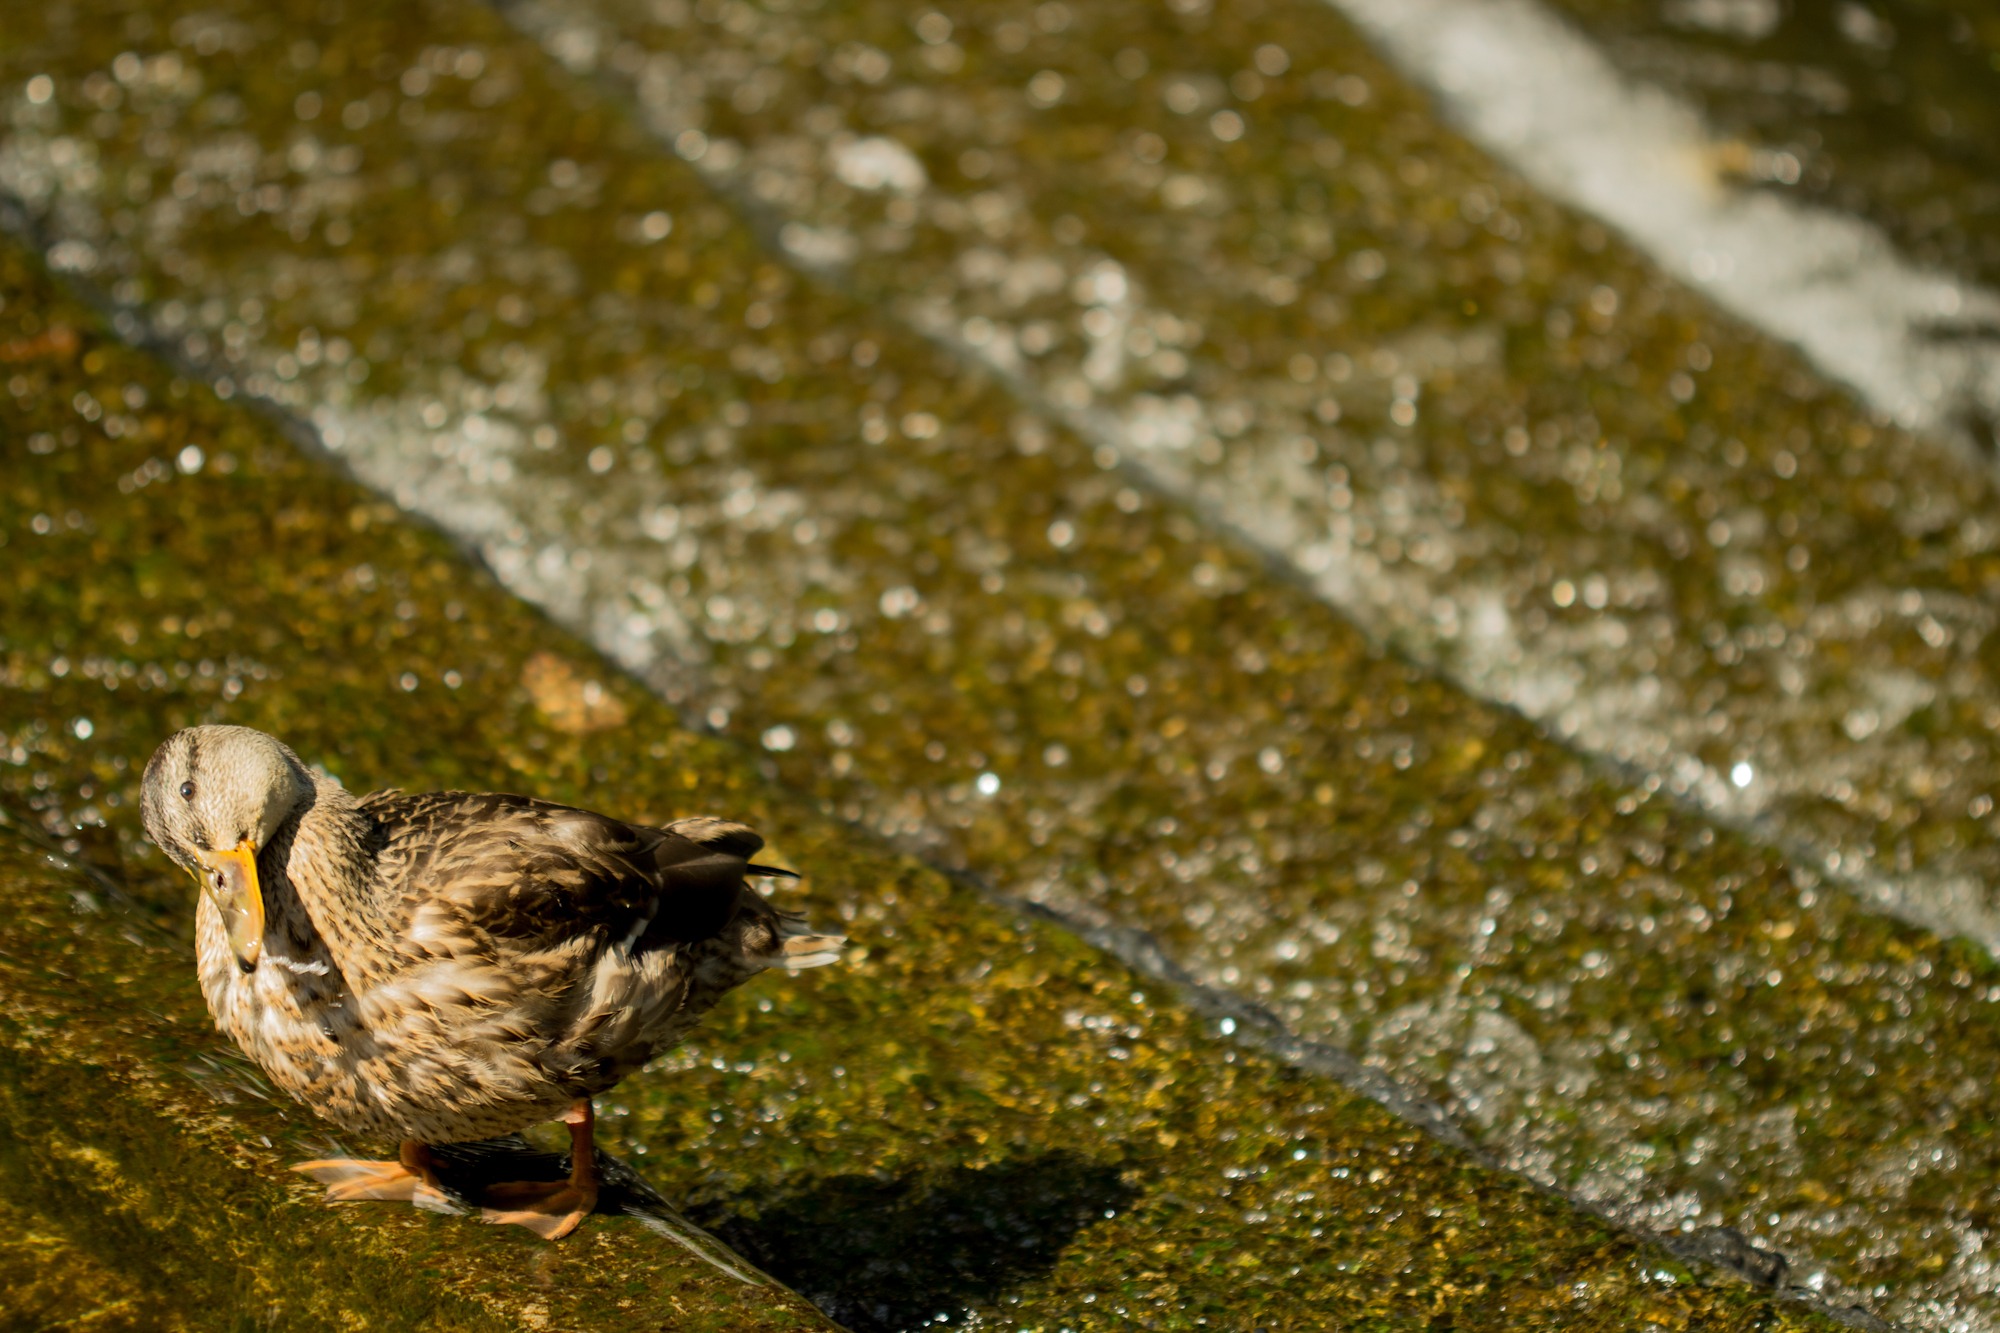
water, nature, bird, leaf, animal, wildlife, green, fauna, close up, duck, vertebrate, sparrow, water bird, perching bird